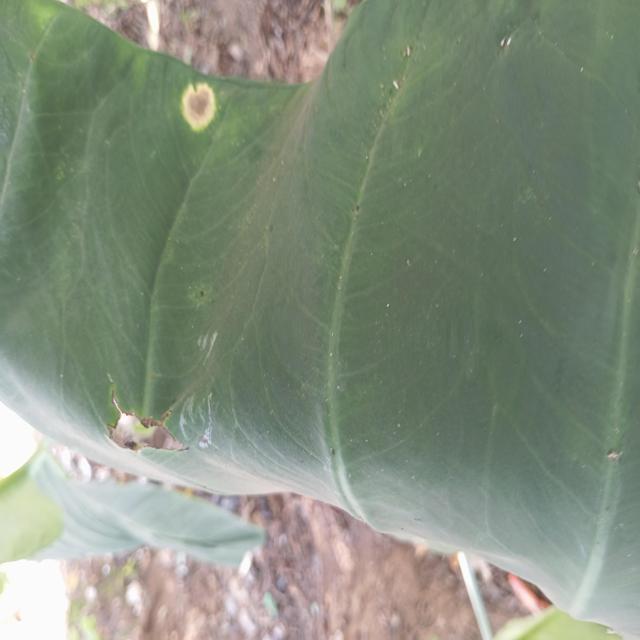
Label: Mid_Blight